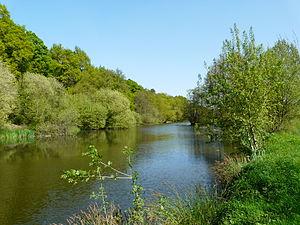
Le Don et sa vallée à l'aval de l'hippodrome